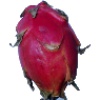
Label: Pitahaya Red 1